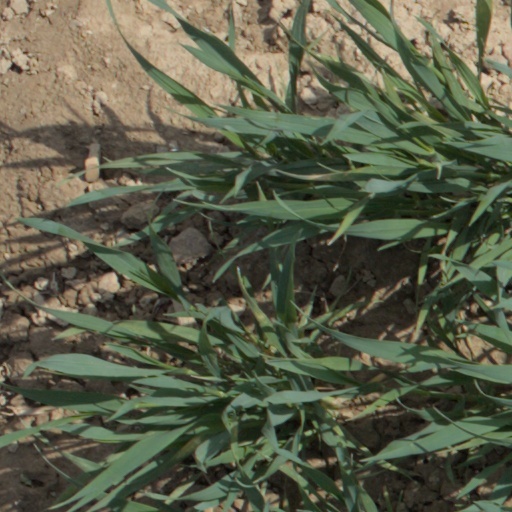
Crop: wheat